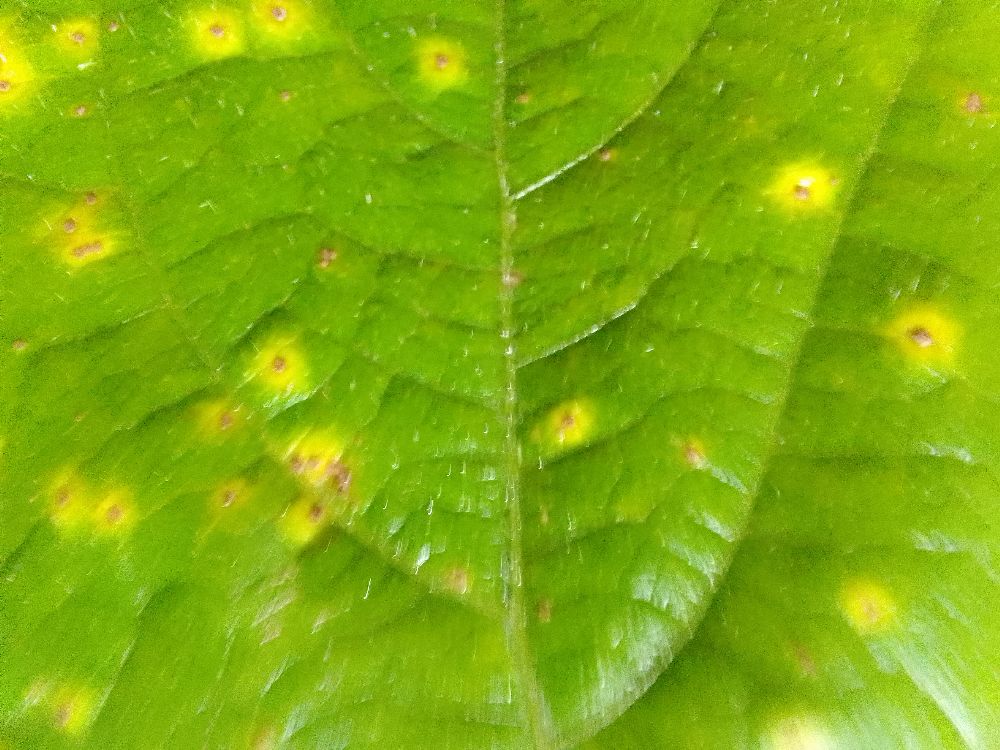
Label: rust